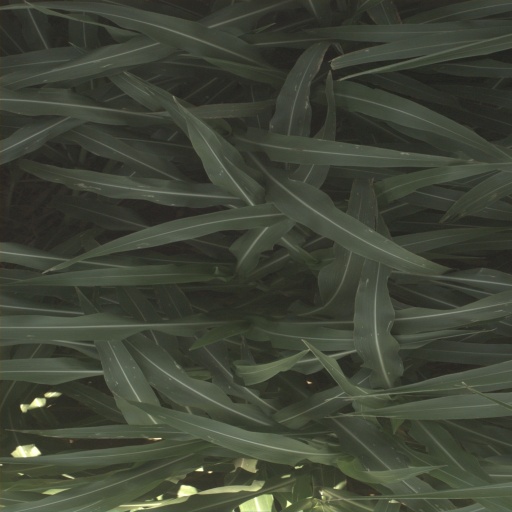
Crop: sorghum